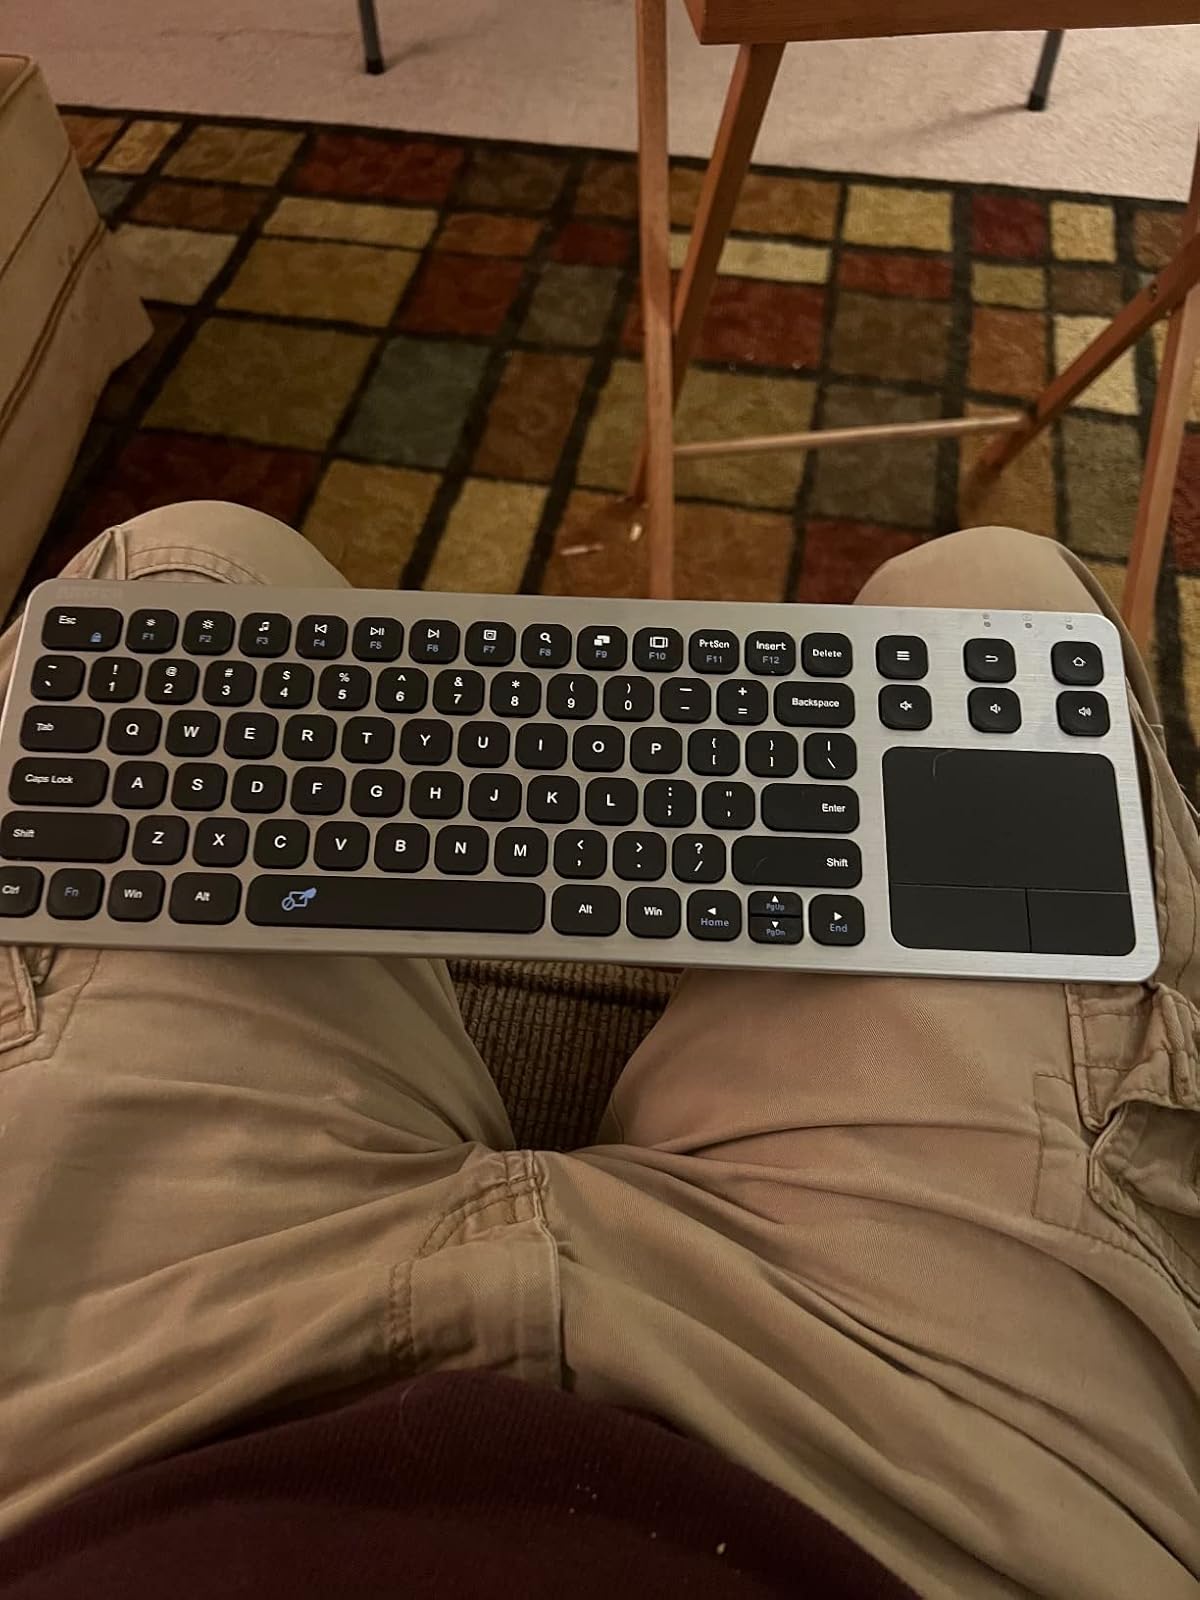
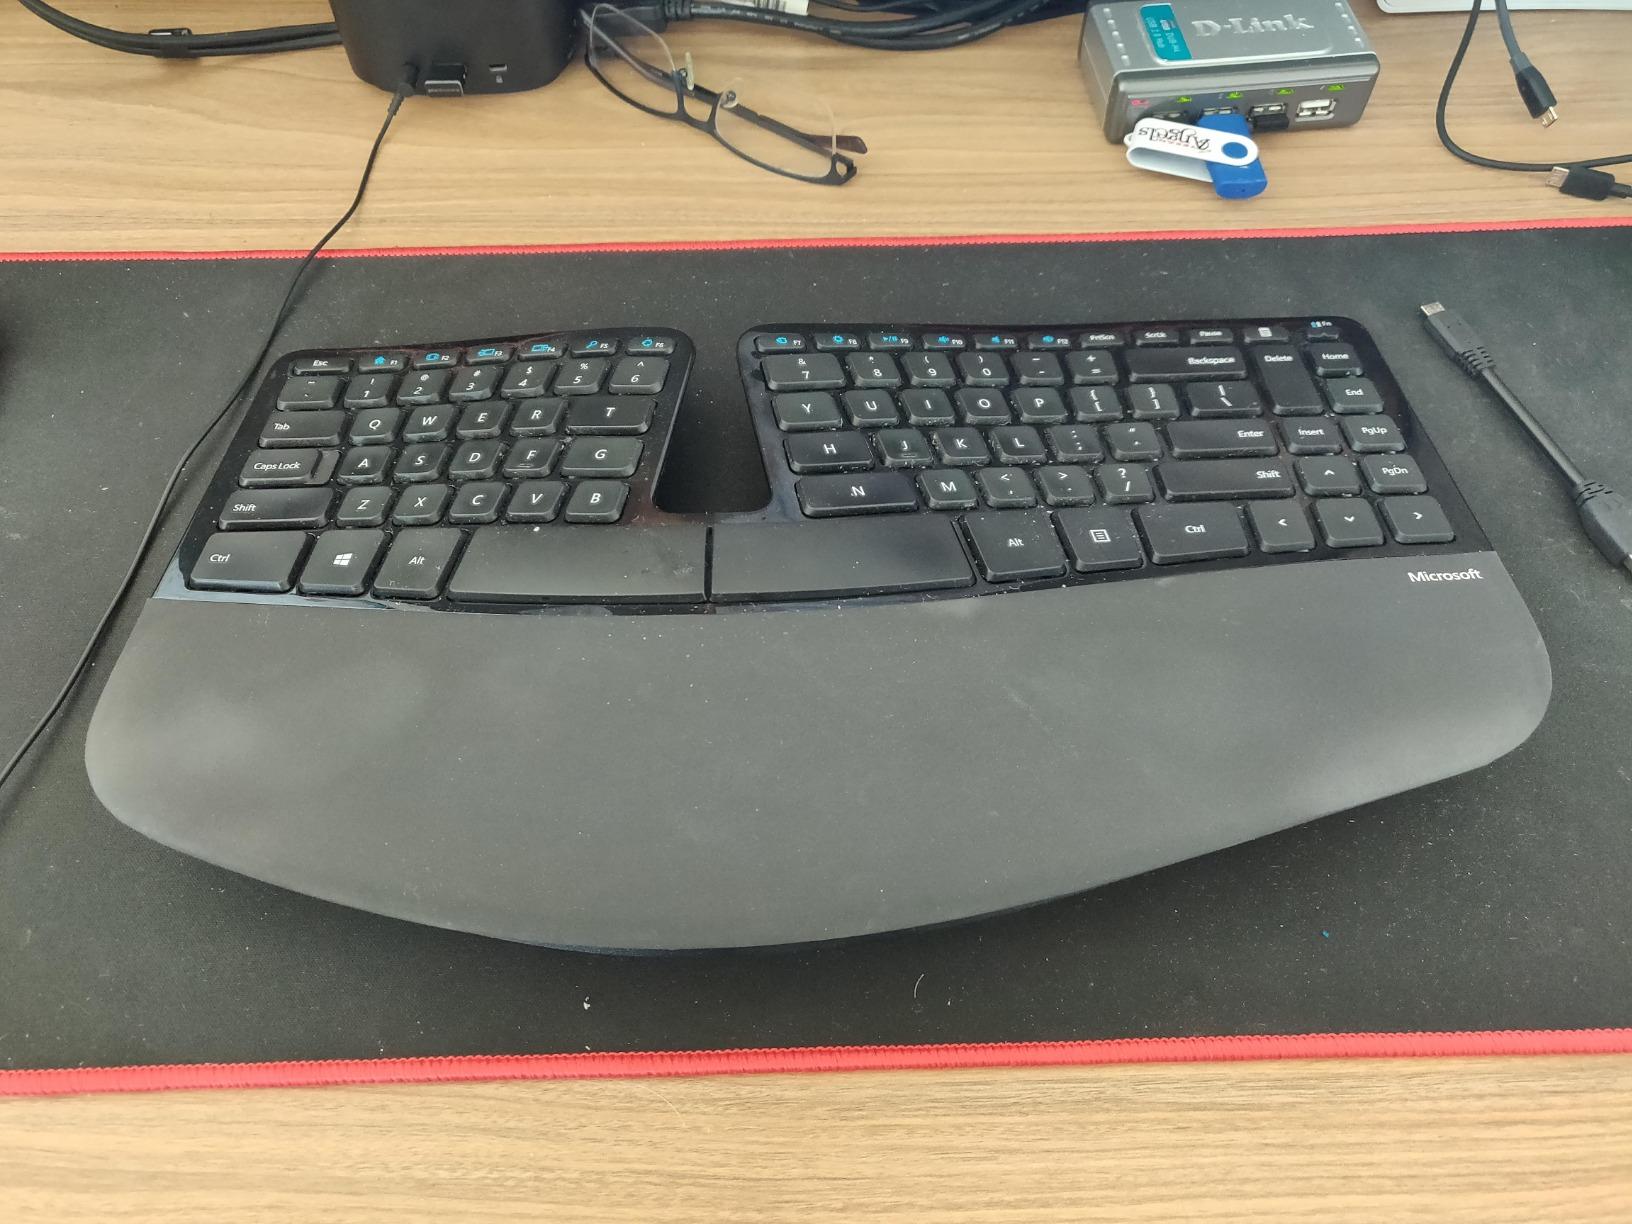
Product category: keyboard
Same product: no